Rambler American

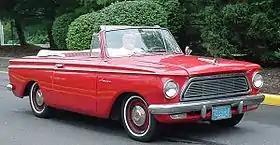
Second generation: 1962 convertible

The Rambler American is a compact car produced by American Motors Corporation (AMC) from 1958 until 1969. Representing the second incarnation of the influential compact Rambler lineage that originated with AMC's forerunner, Nash Motors, in 1950. This version continued to be marketed under the Nash and Hudson marques during the 1954 and 1955 model years following the merger of the two automakers in 1954.